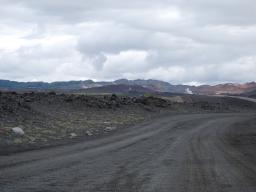
Label: Background_without_leaves